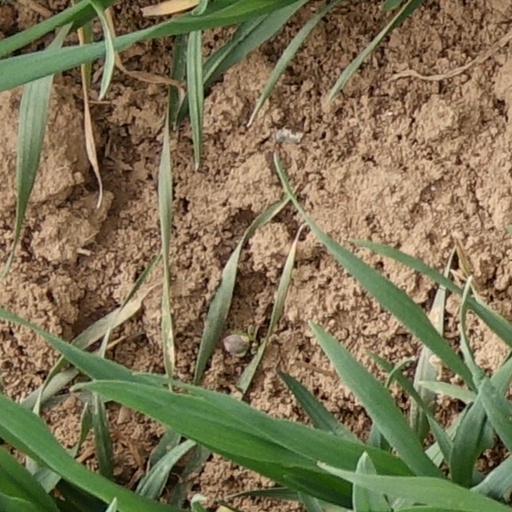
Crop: wheat